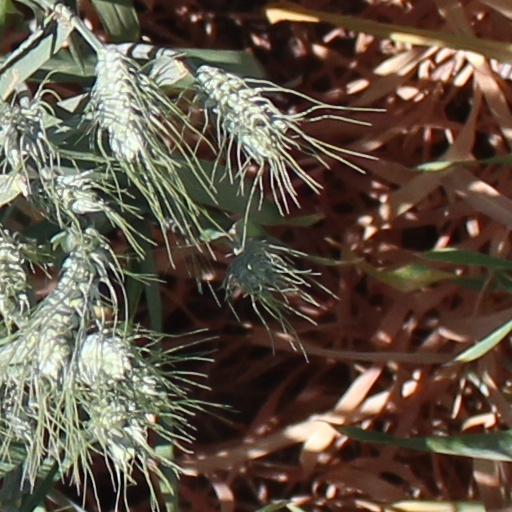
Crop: wheat